Republicanism in the Netherlands

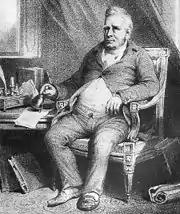
In 1840, William I stated, ""I was born as a republican"".

The last stadtholder, William V, fled with his son William Frederick to England on 18 January 1795, where they were granted a subsidy to compensate for the loss of all their possessions in the Netherlands, confiscated by the Batavian government. After losing hope of restoring the Orange dynasty following the disastrous Anglo-Russian invasion of Holland, William Frederick commenced negotiations with First Consul Napoleon of the French Republic. His attempts to be appointed President of the Batavian Republic while forsaking his hereditary succession were unsuccessful, as were his enormous demands of 117 million guilders in compensation for the lost domains and alleged debt he demanded from the Batavian Republic. In December 1801, William V issued the Oranienstein Letters, in which he formally recognised the Batavian Republic, as Napoleon demanded as precondition for any compensation. He would later refuse Napoleon's offer of Fulda and Corvey, which arguably demonstrated his selflessness. Unlike his father, however, and despite his father's protestations, William Frederick continued pursuing more financial and territorial compensation, and eventually settled for the Principality of Nassau-Orange-Fulda and a 5 million guilder indemnity by the Batavian Republic in 1802, whilst renouncing all his claims to the Netherlands. According to republicans, this demonstrated his personal greed and lack of any real devotion to the Dutch people. Moreover, when Napoleon discovered that his vassal William Frederick was secretly plotting with Prussia and refused to join the Confederation of the Rhine in 1806, he took Fulda from him again, after which William Frederick went into Prussian and later Austrian military service instead.